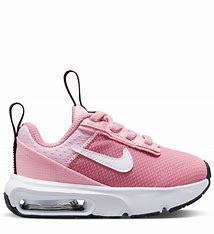
Brand: Nike
Model: Air Max Intrlk Lite